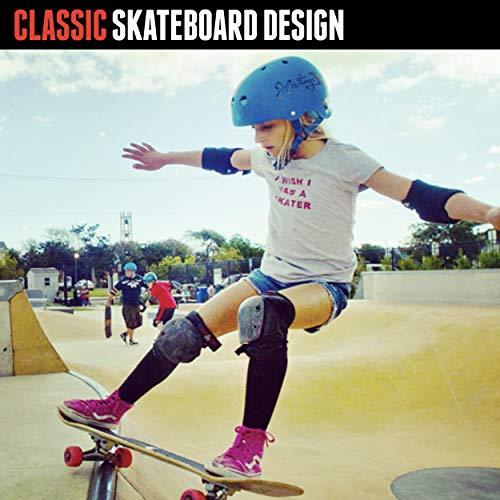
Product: Triple Eight Sweatsaver Liner Skateboarding Helmet, All Black Rubber, Small
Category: Sports & Outdoors | Outdoor Recreation | Skates, Skateboards & Scooters | Skateboarding | Protective Gear
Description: Available in six sizes: XS fits 20.
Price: $38.13
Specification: Product Dimensions:         3.9 x 3.2 x 2.8 inches    |Shipping Weight: 14.9 ounces (View shipping rates and policies)|Domestic Shipping: Item can be shipped within U.S.|International Shipping: This item can be shipped to select countries outside of the U.S.  Learn More|ASIN: B00M553N6G|Item model number: 1351|    #442    in Skate & Skateboarding Protective Gear    |    #121    in Skateboarding Helmets